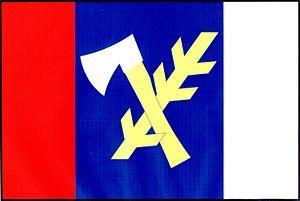
Starý Petřín est une commune du district de Znojmo, dans la région de Moravie-du-Sud, en République tchèque. Sa population s'élevait à 229 habitants en 2019.